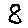
Label: 8